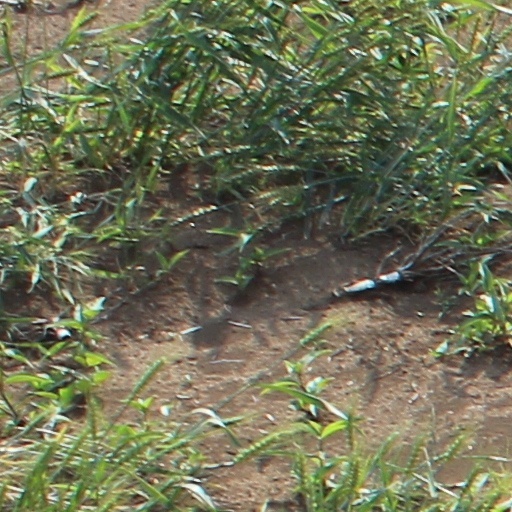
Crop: wheat